183rd Street station (IRT Jerome Avenue Line)

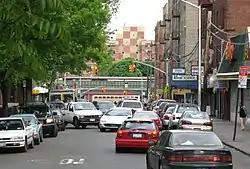
Western side of the station from three blocks away

The Dual Contracts, which were signed on March 19, 1913, were contracts for the construction and/or rehabilitation and operation of rapid transit lines in the City of New York. The contracts were "dual" in that they were signed between the City and two separate private companies (the Interborough Rapid Transit Company and the Brooklyn Rapid Transit Company), all working together to make the construction of the Dual Contracts possible. The Dual Contracts promised the construction of several lines in the Bronx. As part of Contract 3, the IRT agreed to build an elevated line along Jerome Avenue in the Bronx.